Jewelpet (TV series)

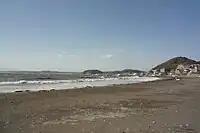
The coast of Hayama, Kanagawa, on where one of the second series' key scenes were based on

Development of Jewelpet Twinkle began in late 2009 during the first series's airing. Seeing the moderate success of the first series, Sanrio decided to ask Studio Comet to make a second series with a fresh new storyline. During the development, the company decided to change the schedule of the anime from Sunday to Saturday, but retained the airtime and also switched stations from TV Osaka to TV Tokyo.